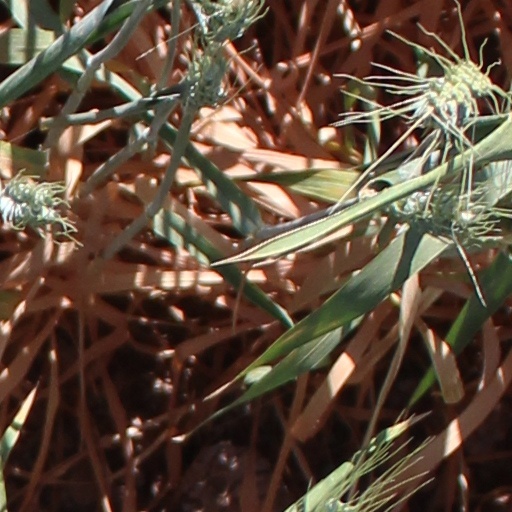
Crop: wheat